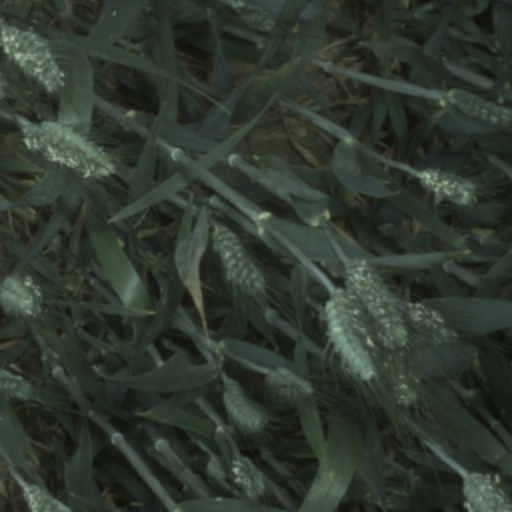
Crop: wheat